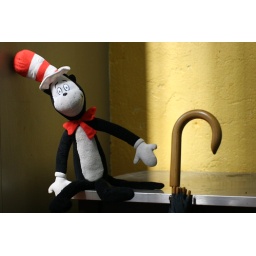
the cat in the hat